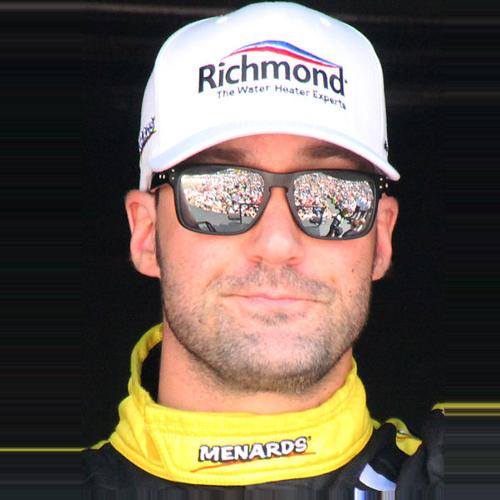
Age: 34